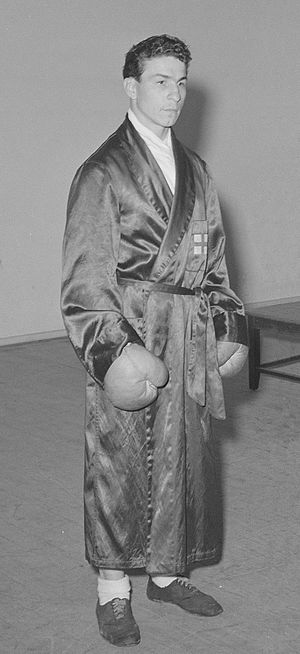
Sten Suvio
Sten Suvio var en finsk bokser, som vandt OL-guld i weltervægt ved de olympiske lege 1936 i Berlin. Efter OL blev han professionel med begrænset succes, men boksede mod flere af datidens danske boksere.